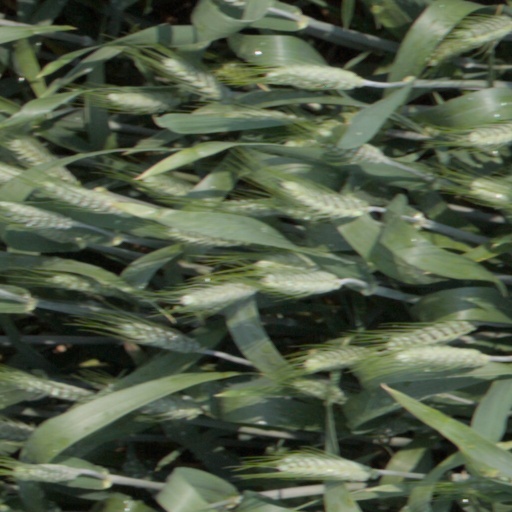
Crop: wheat